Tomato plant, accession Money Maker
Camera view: vertical (180 deg); turntable rotation: 270 degrees
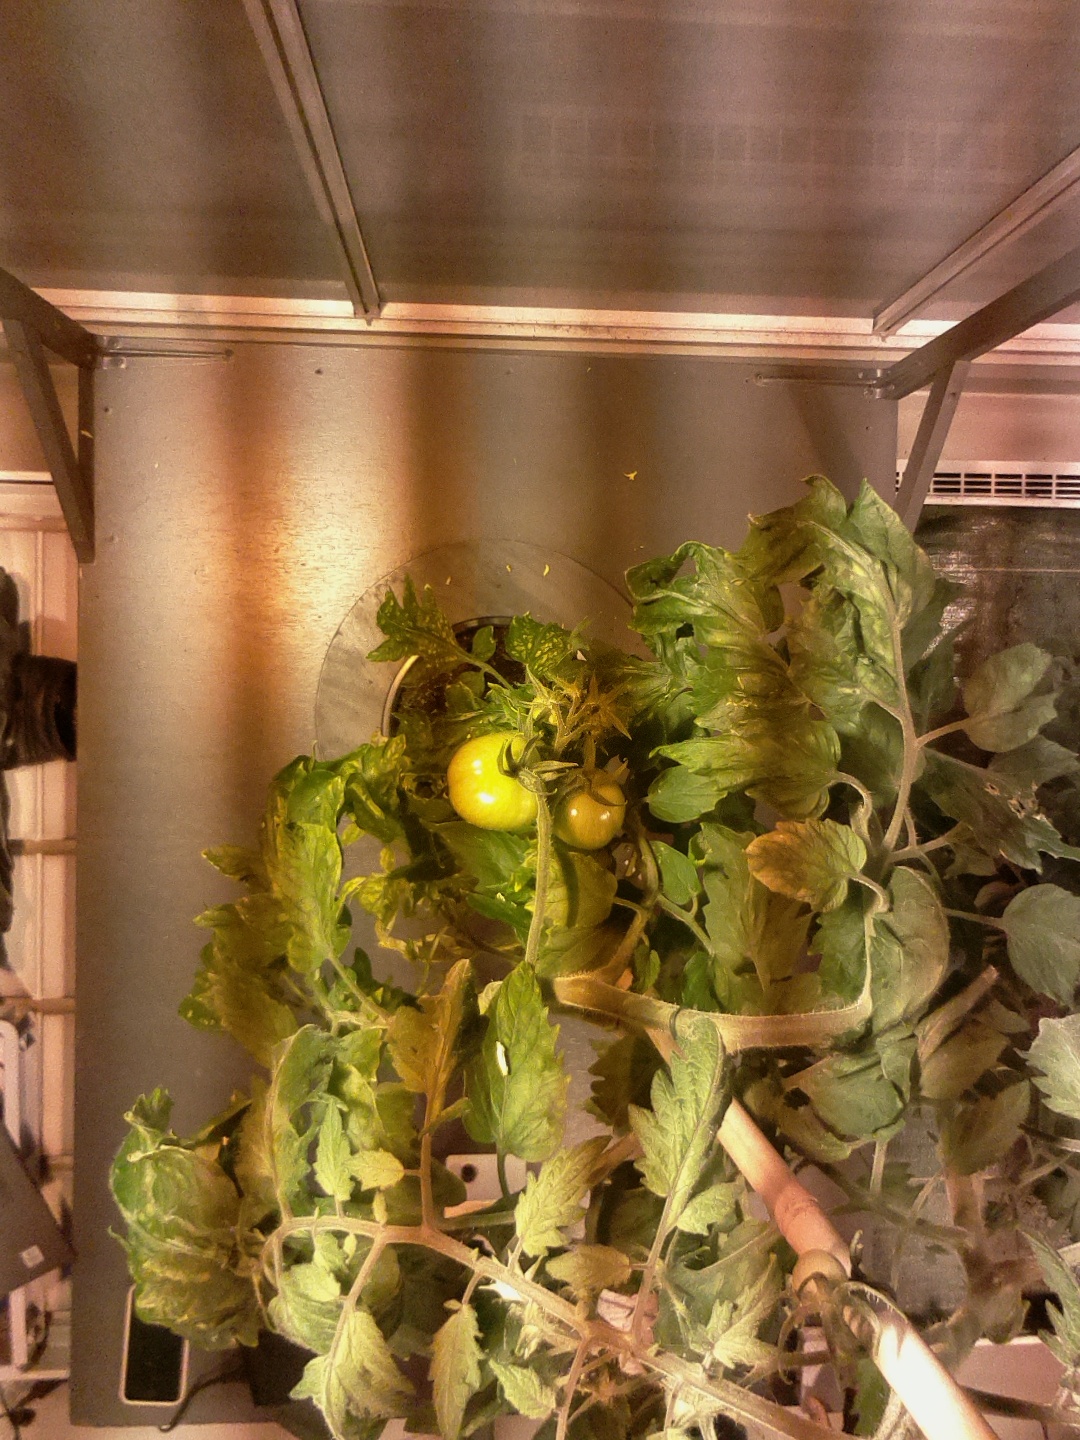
BBCH growth stage 75: 50%-60% of final fruit size